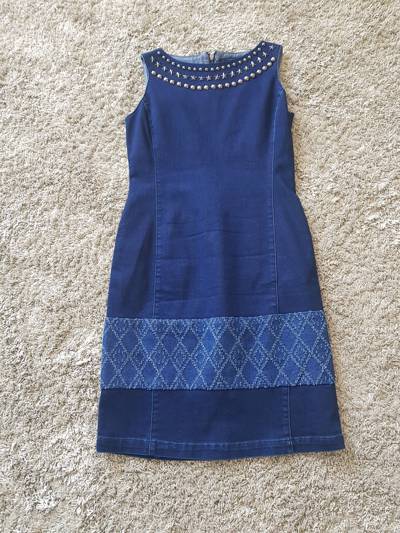
Waste category: clothes